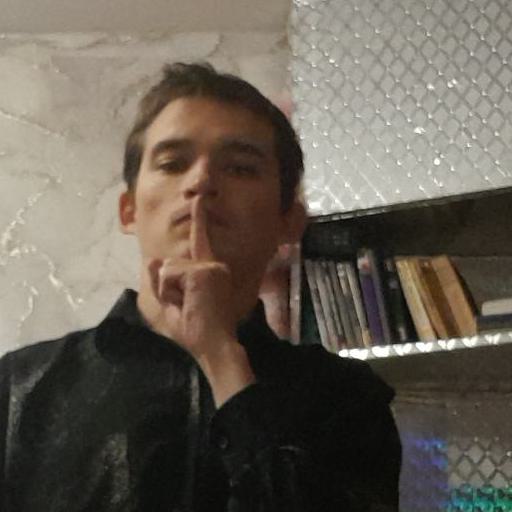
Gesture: mute